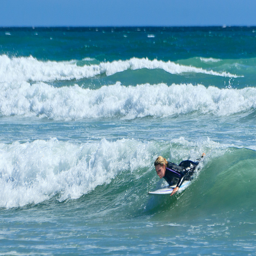
A woman riding a wave on top of a surfboard.
A woman in black wetsuit surfboarding on wave.
A woman on a surfboard is riding a wave.
A woman on a surf board is riding on a wave.
A woman on a surfboard in the water.